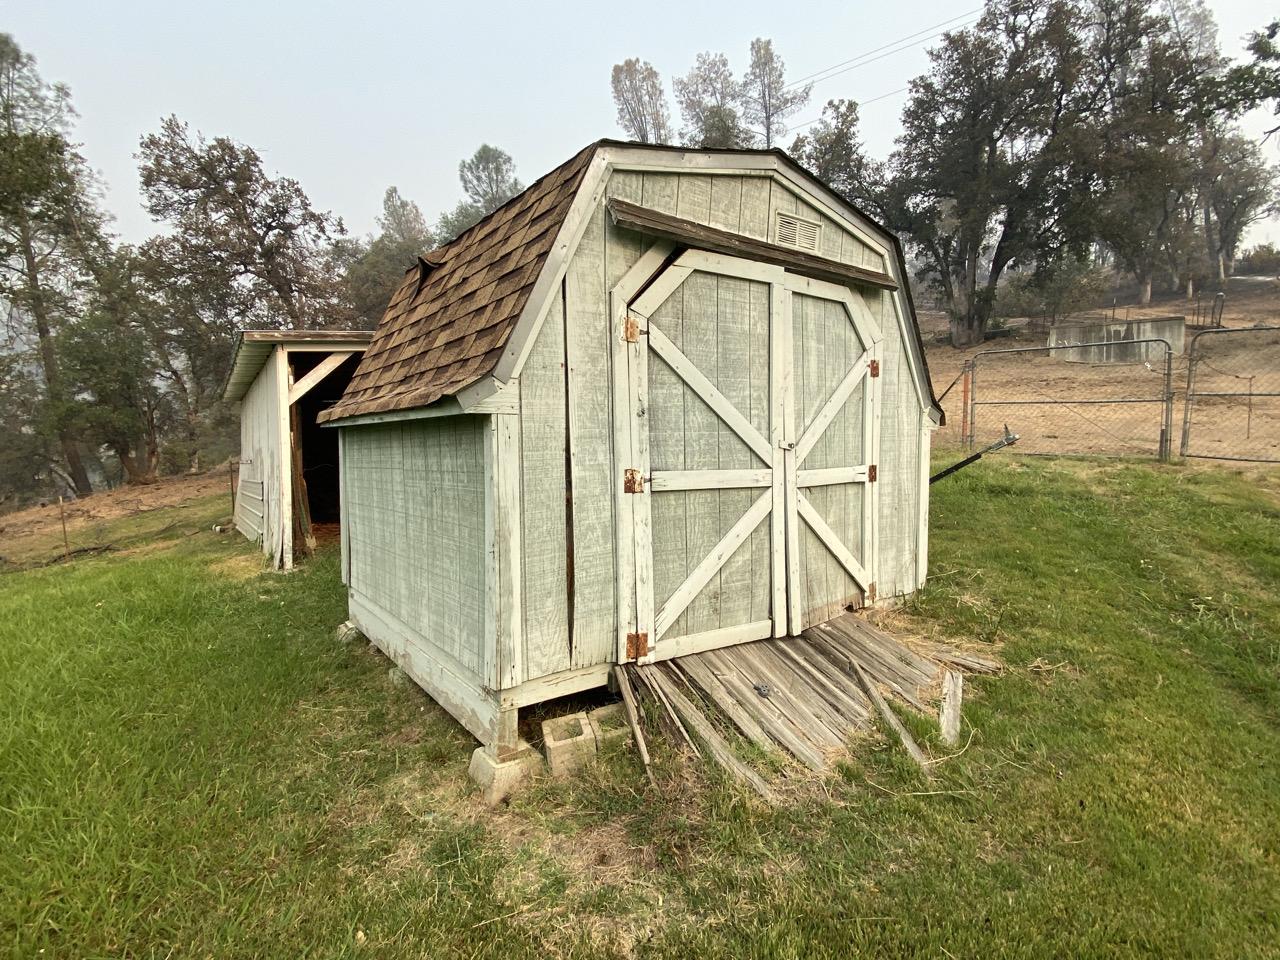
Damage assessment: no_damage